2011 England riots

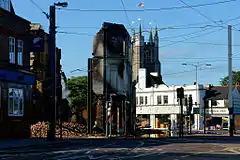
The remains of the House of Reeves shop in Croydon

In London, between Monday afternoon and the early hours of Tuesday, 14 people were injured by rioters.